Buzz Wetzel

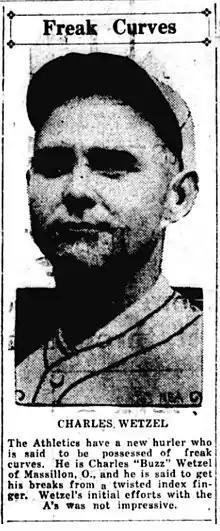
Newspaper photo of Wetzel

Charles Edward "Buzz" Wetzel (August 25, 1894 – March 7, 1941) was a pitcher in Major League Baseball who played briefly for the Philadelphia Athletics during the season. Listed at , 162 lb., Wetzel batted and threw right-handed. He was born in Jay, Oklahoma.